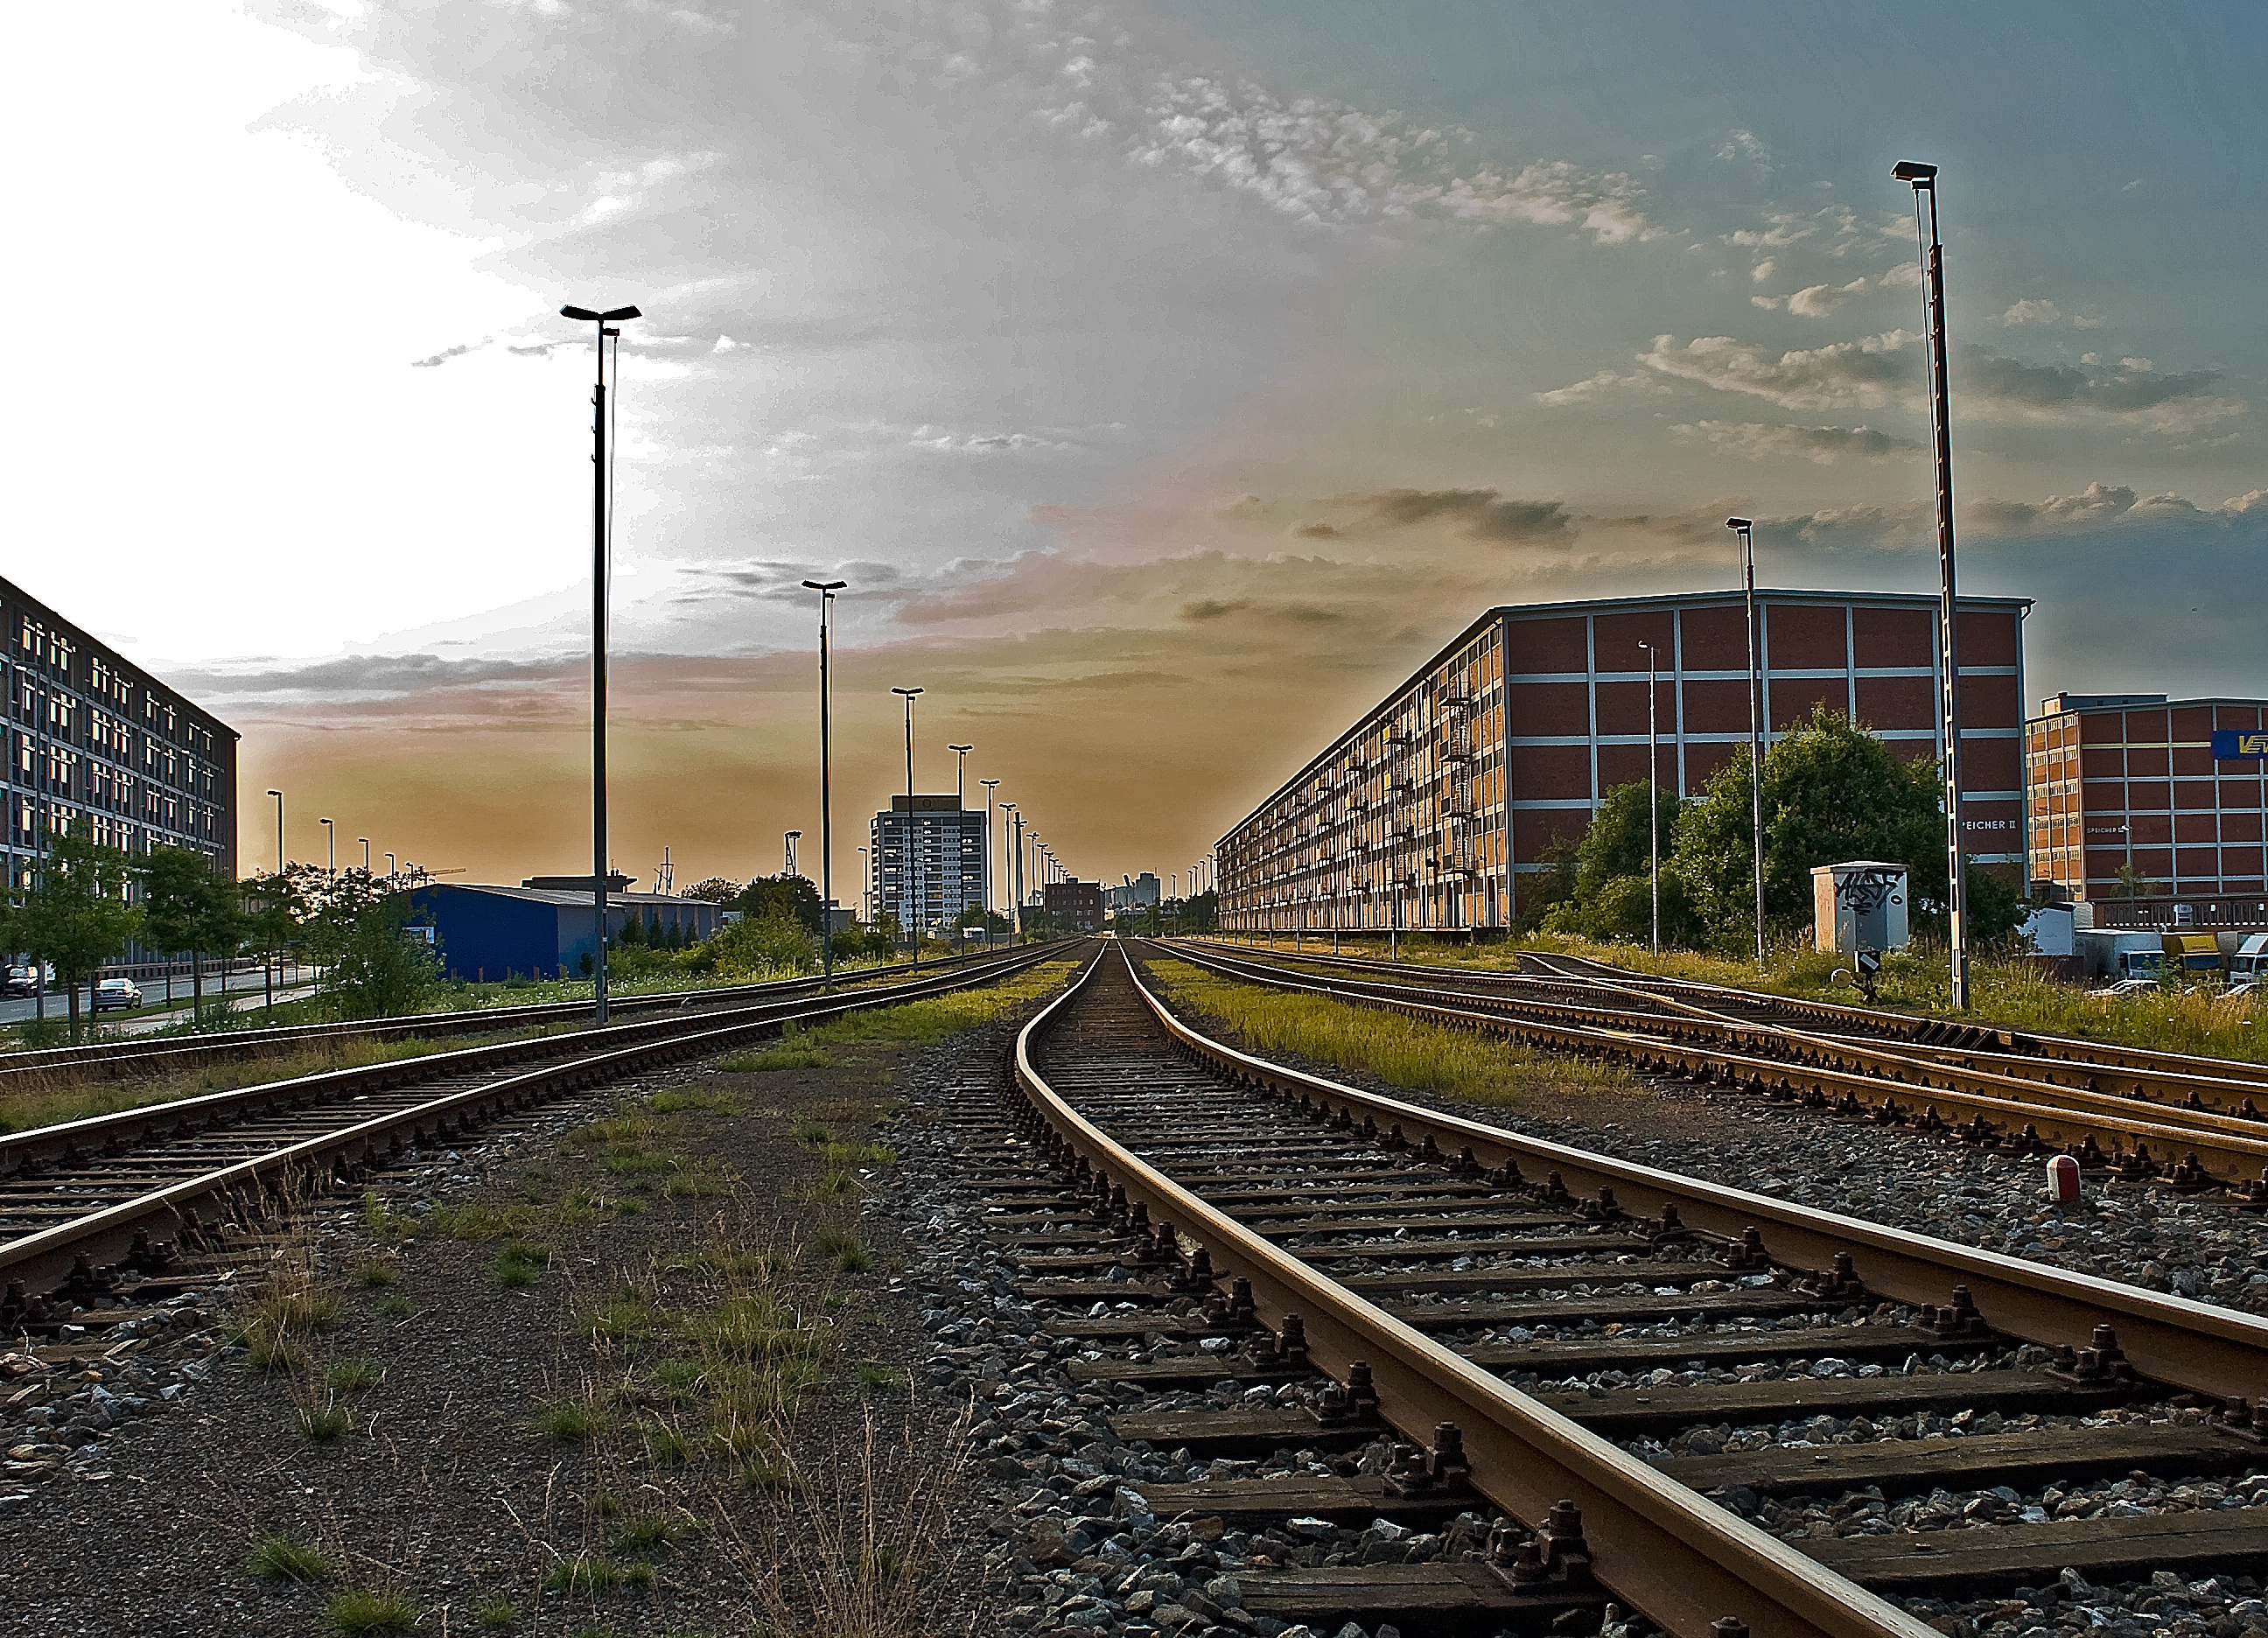
track, railway, highway, train, cityscape, transport, suburb, vehicle, train station, memory, electricity, public transport, junction, old buildings, rail transport, gleise, bremen, speicherstadt, overseas city, railheads, urban area, residential area, metropolitan area